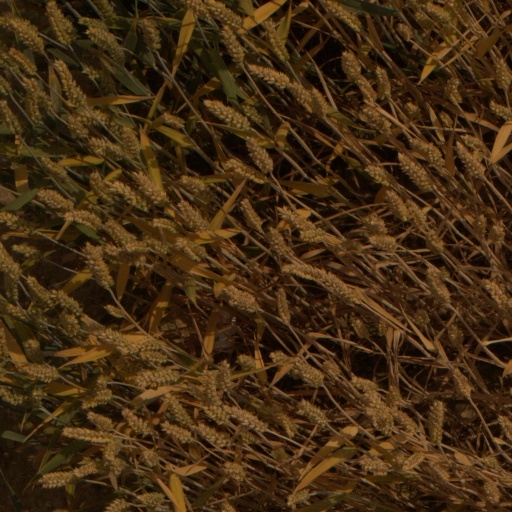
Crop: wheat